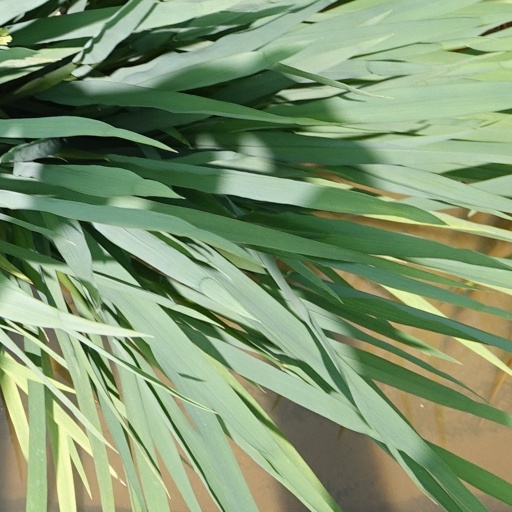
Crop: rice